Charles Isabelle

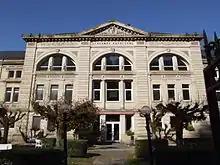
Plombières Baths

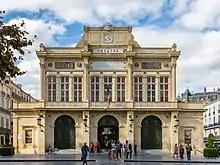
Béziers Theatre

Charles-Edouard Isabelle (24 February 1800– 1 May 1880) was a French architect.